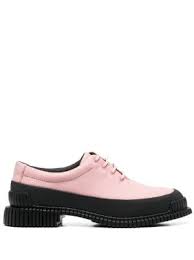
Label: Brogue